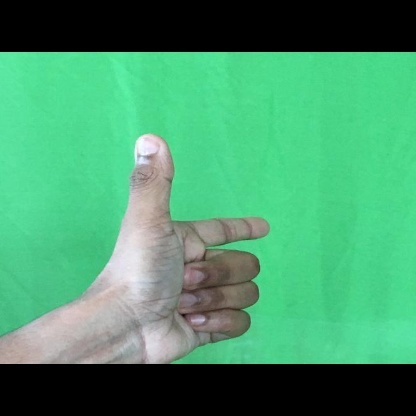
Mudra: Chandrakala